John W. Bowen (U.S. Army general)

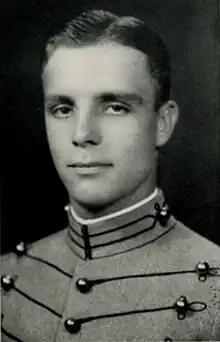
Bowen's senior class photo from the 1932 West Point yearbook

John William Bowen was born at Pettit Barracks in Zamboanga City, Philippines on July 3, 1910, the son of Colonel Burton E. Bowen and Edith (Moore) Bowen. He was educated at various military posts as his family traveled for his father's career, including Oak Park, Illinois, and he graduated from Georgia Military Academy (later known as Woodward Academy) as valedictorian in 1928. Bowen joined the Organized Reserve Corps as a private in 1927, and served until beginning attendance at the United States Military Academy (West Point).